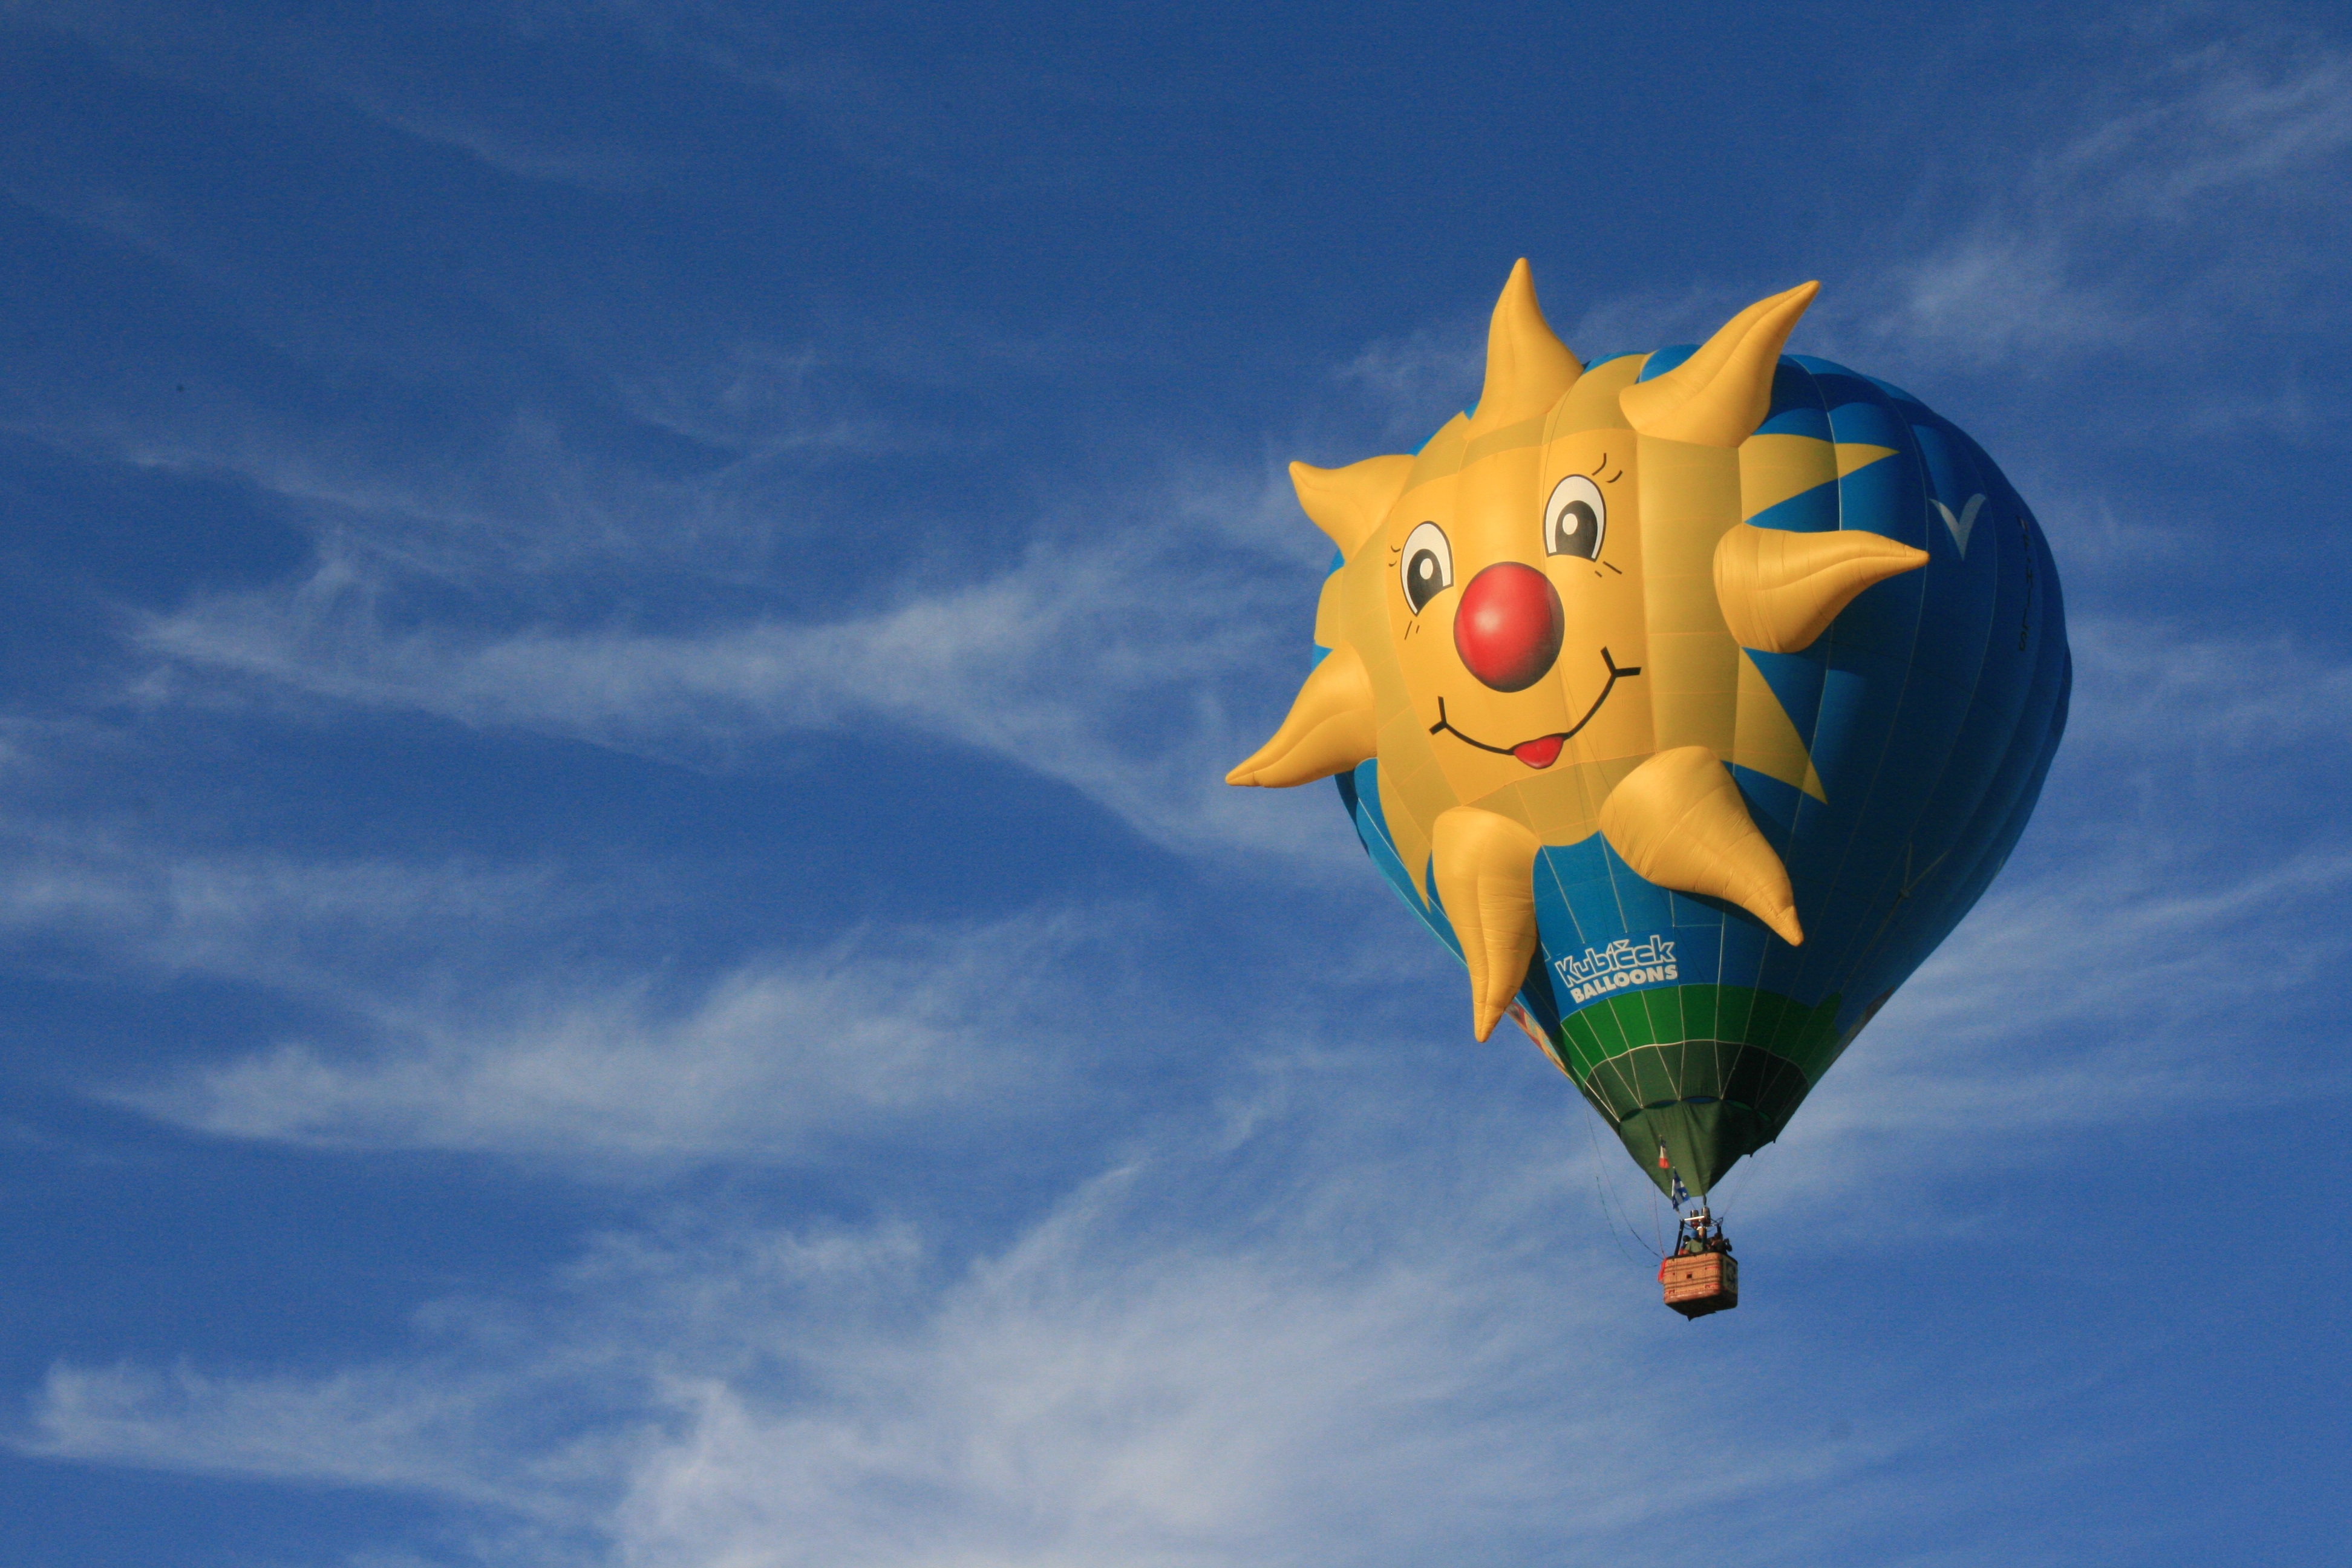
cloud, sky, balloon, hot air balloon, aircraft, vehicle, toy, solar, atmosphere of earth